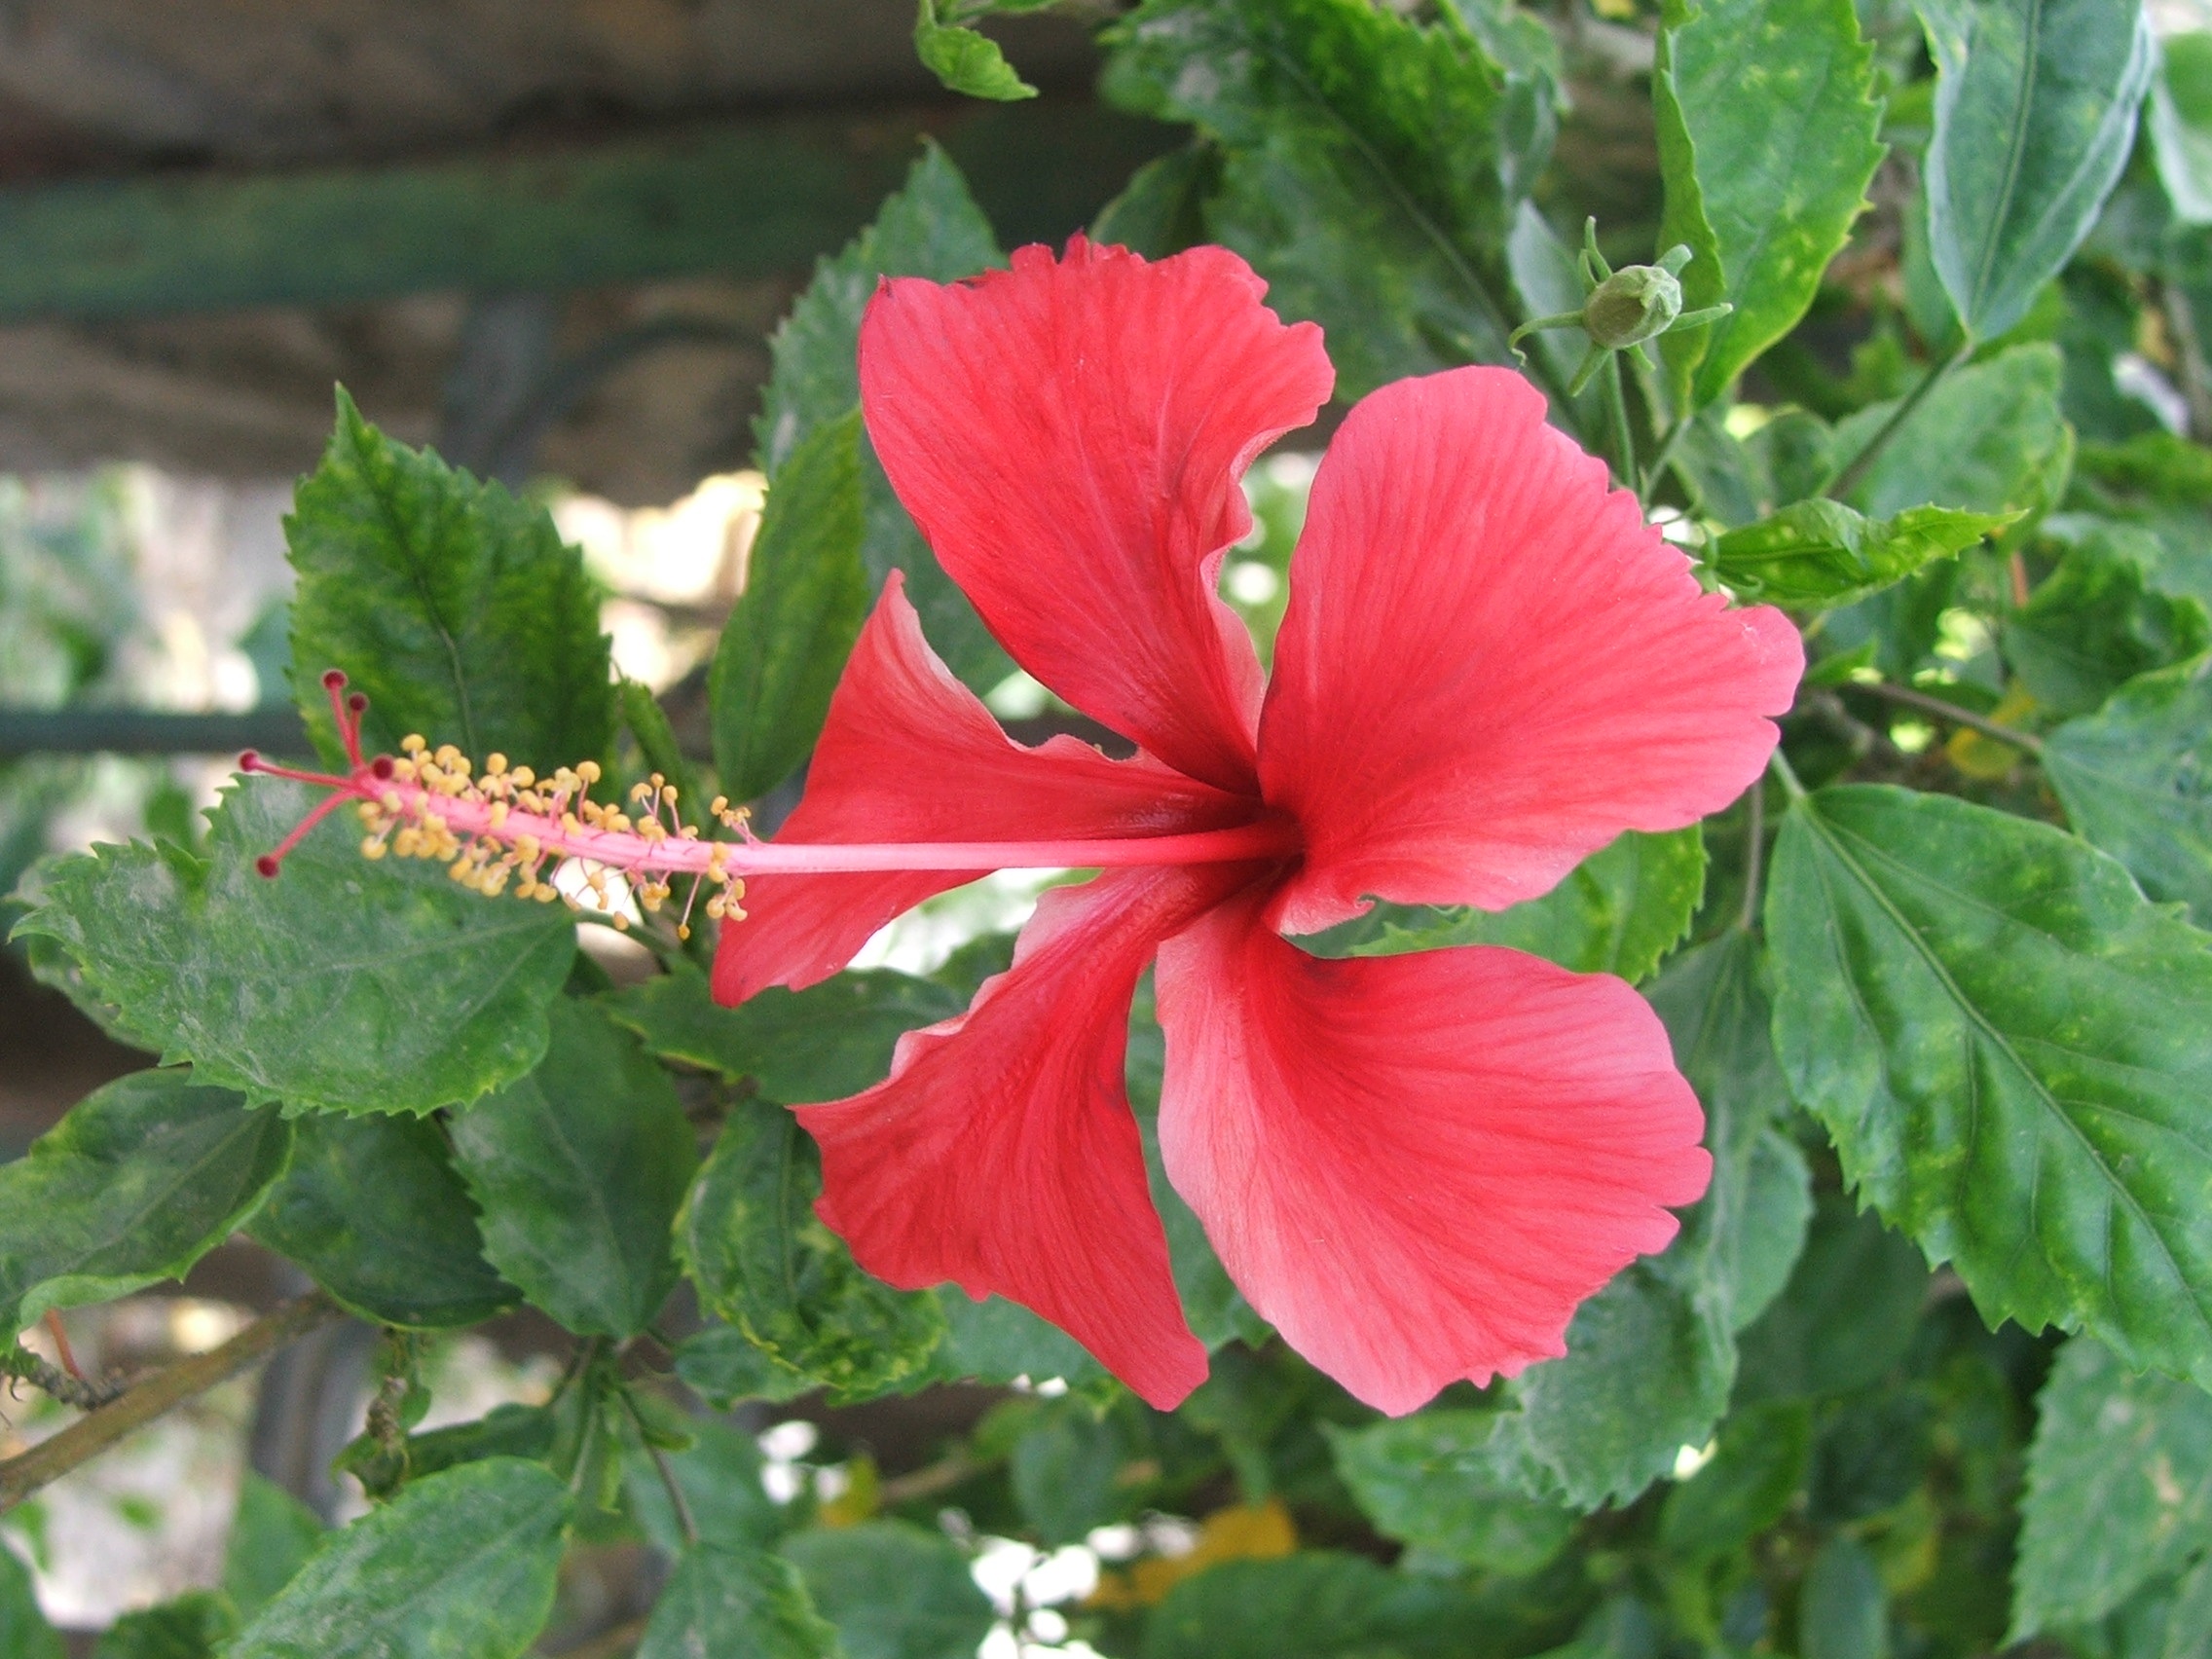
plant, flower, petal, floral, green, red, tropical, botany, blooming, flora, plants, flowers, leaves, gardening, petals, shrub, blossoms, gardens, ornamental, hibiscus, blooms, herbs, flowering, malvales, hollyhocks, herbal, flowering plant, chinese hibiscus, annual plant, land plant, mallow family